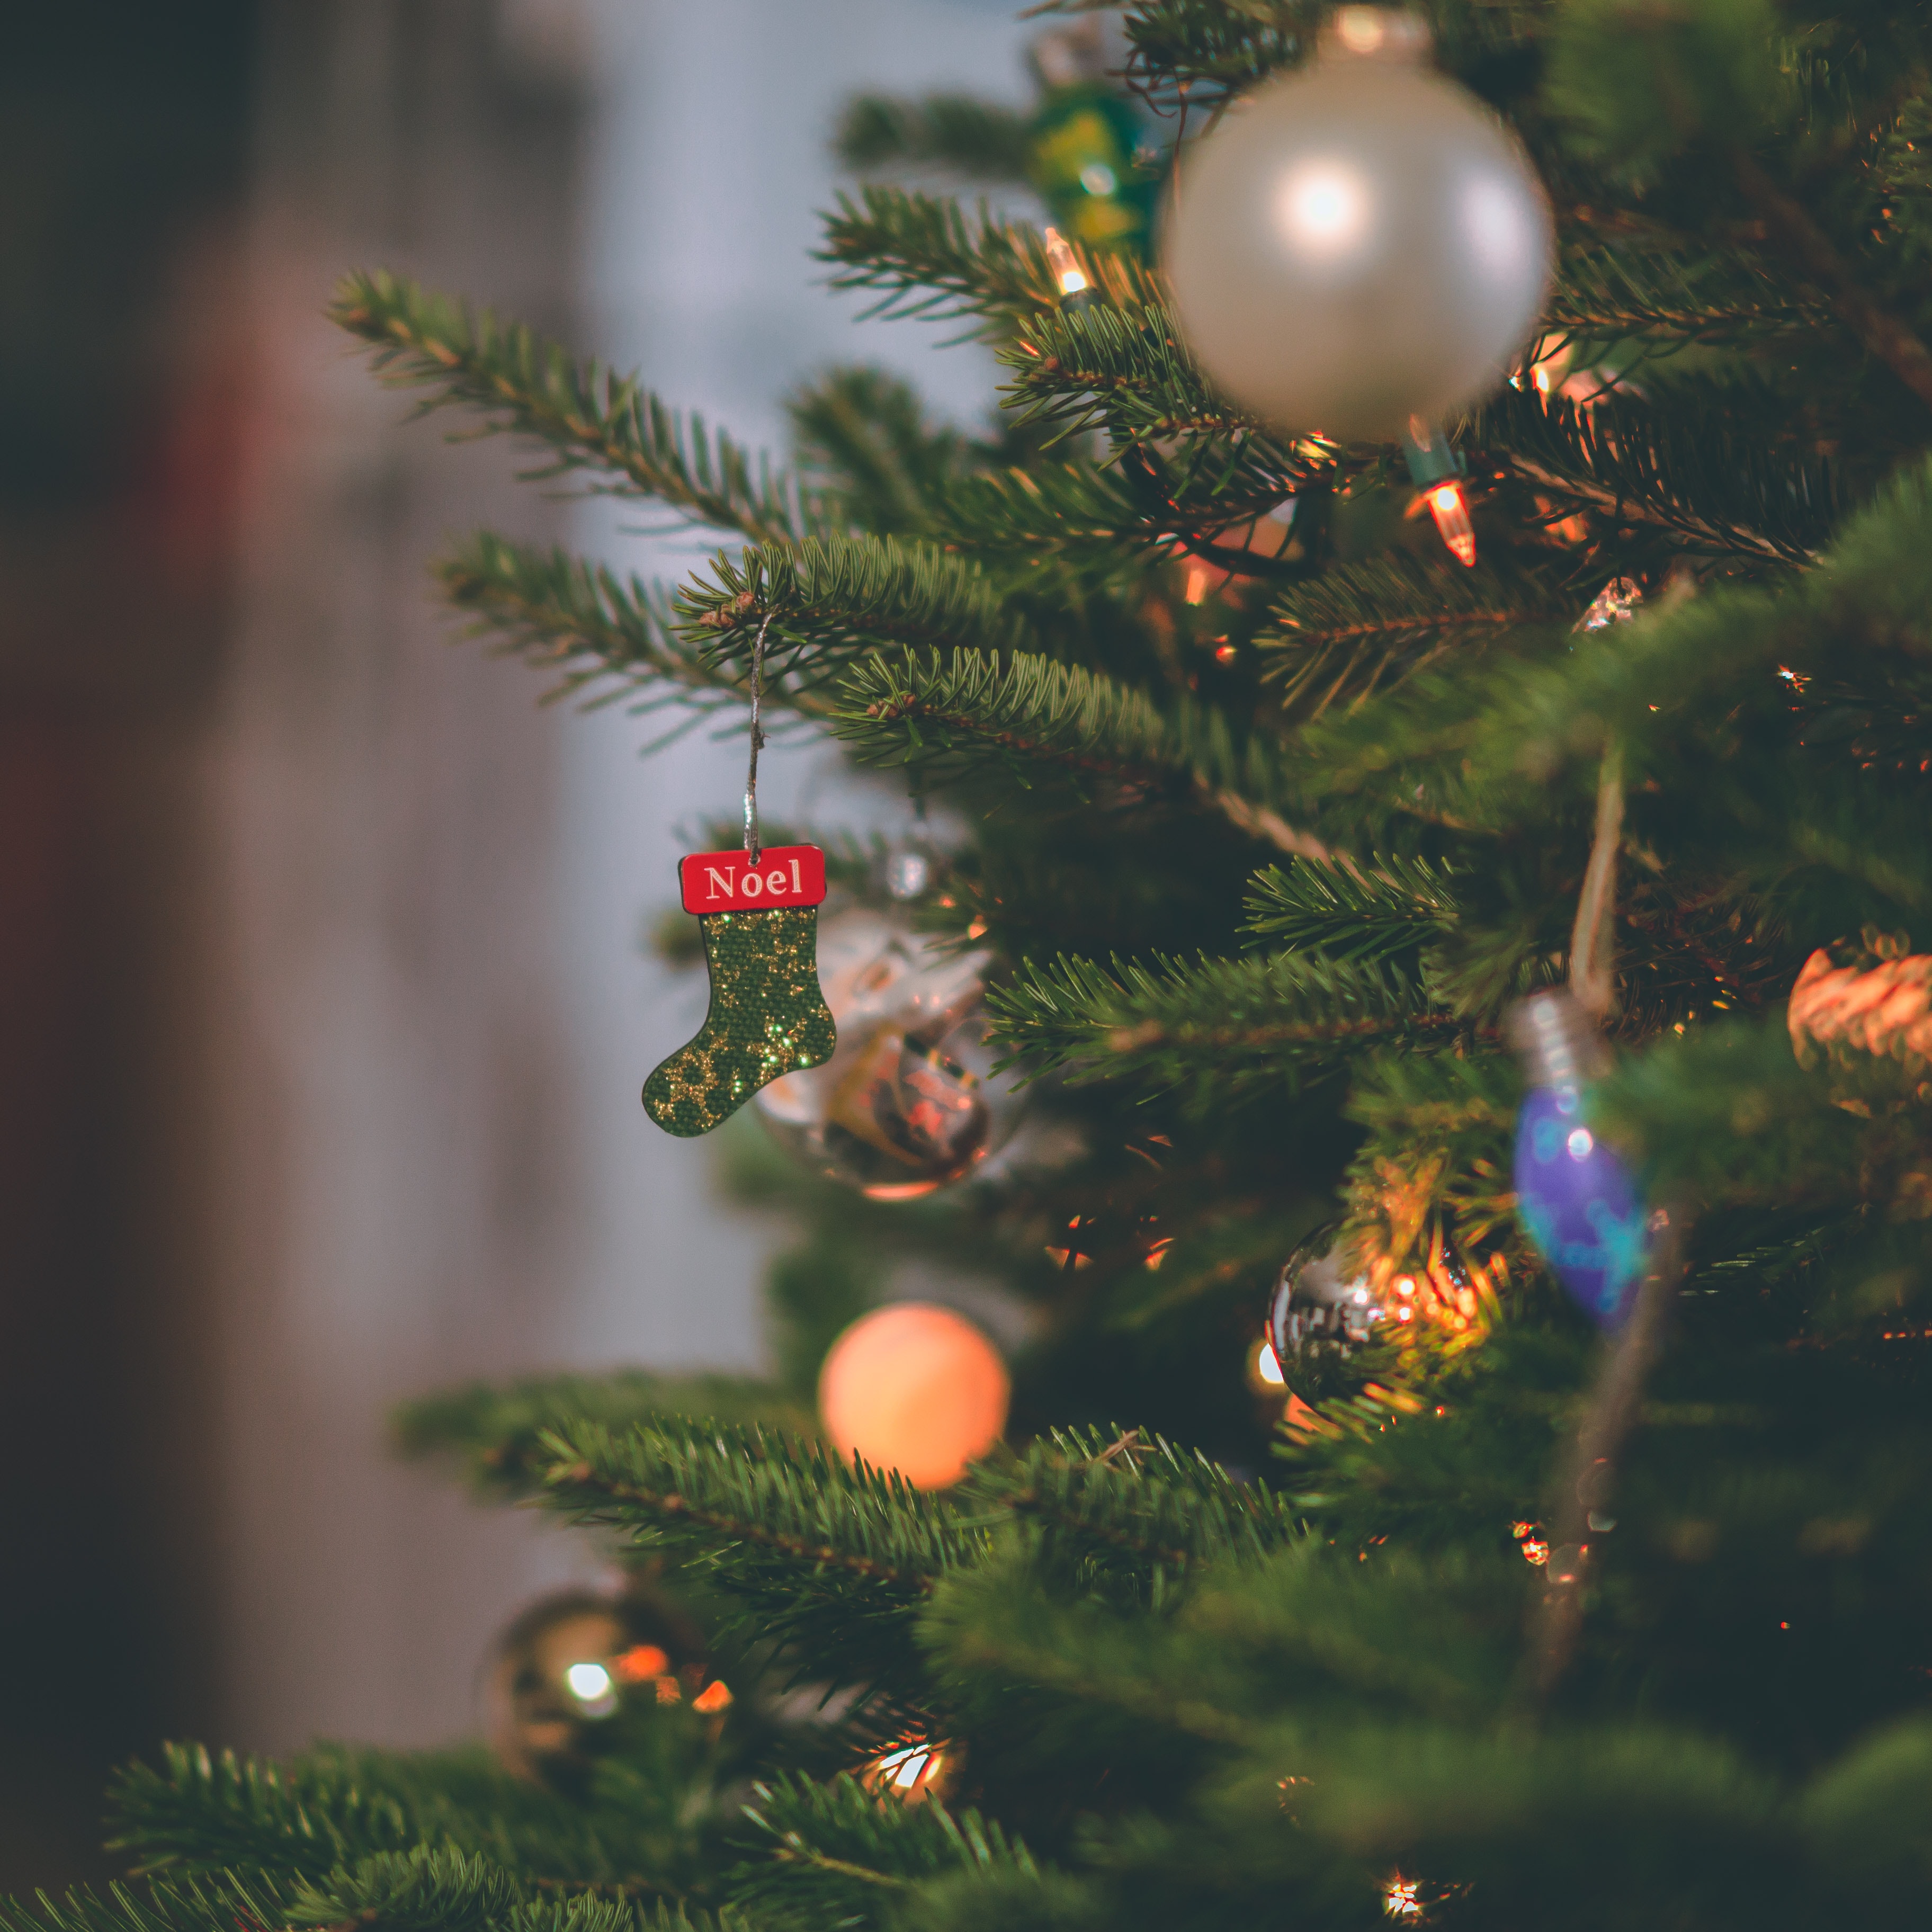
christmas tree, christmas ornament, tree, oregon pine, christmas, spruce, christmas decoration, Colorado spruce, green, fir, light, branch, evergreen, ornament, conifer, Holiday ornament, plant, woody plant, christmas eve, pine family, cypress family, christmas lights, sky, pine, juniper, event, interior design, photography, still life, holiday, macro photography, twig, larch, tradition